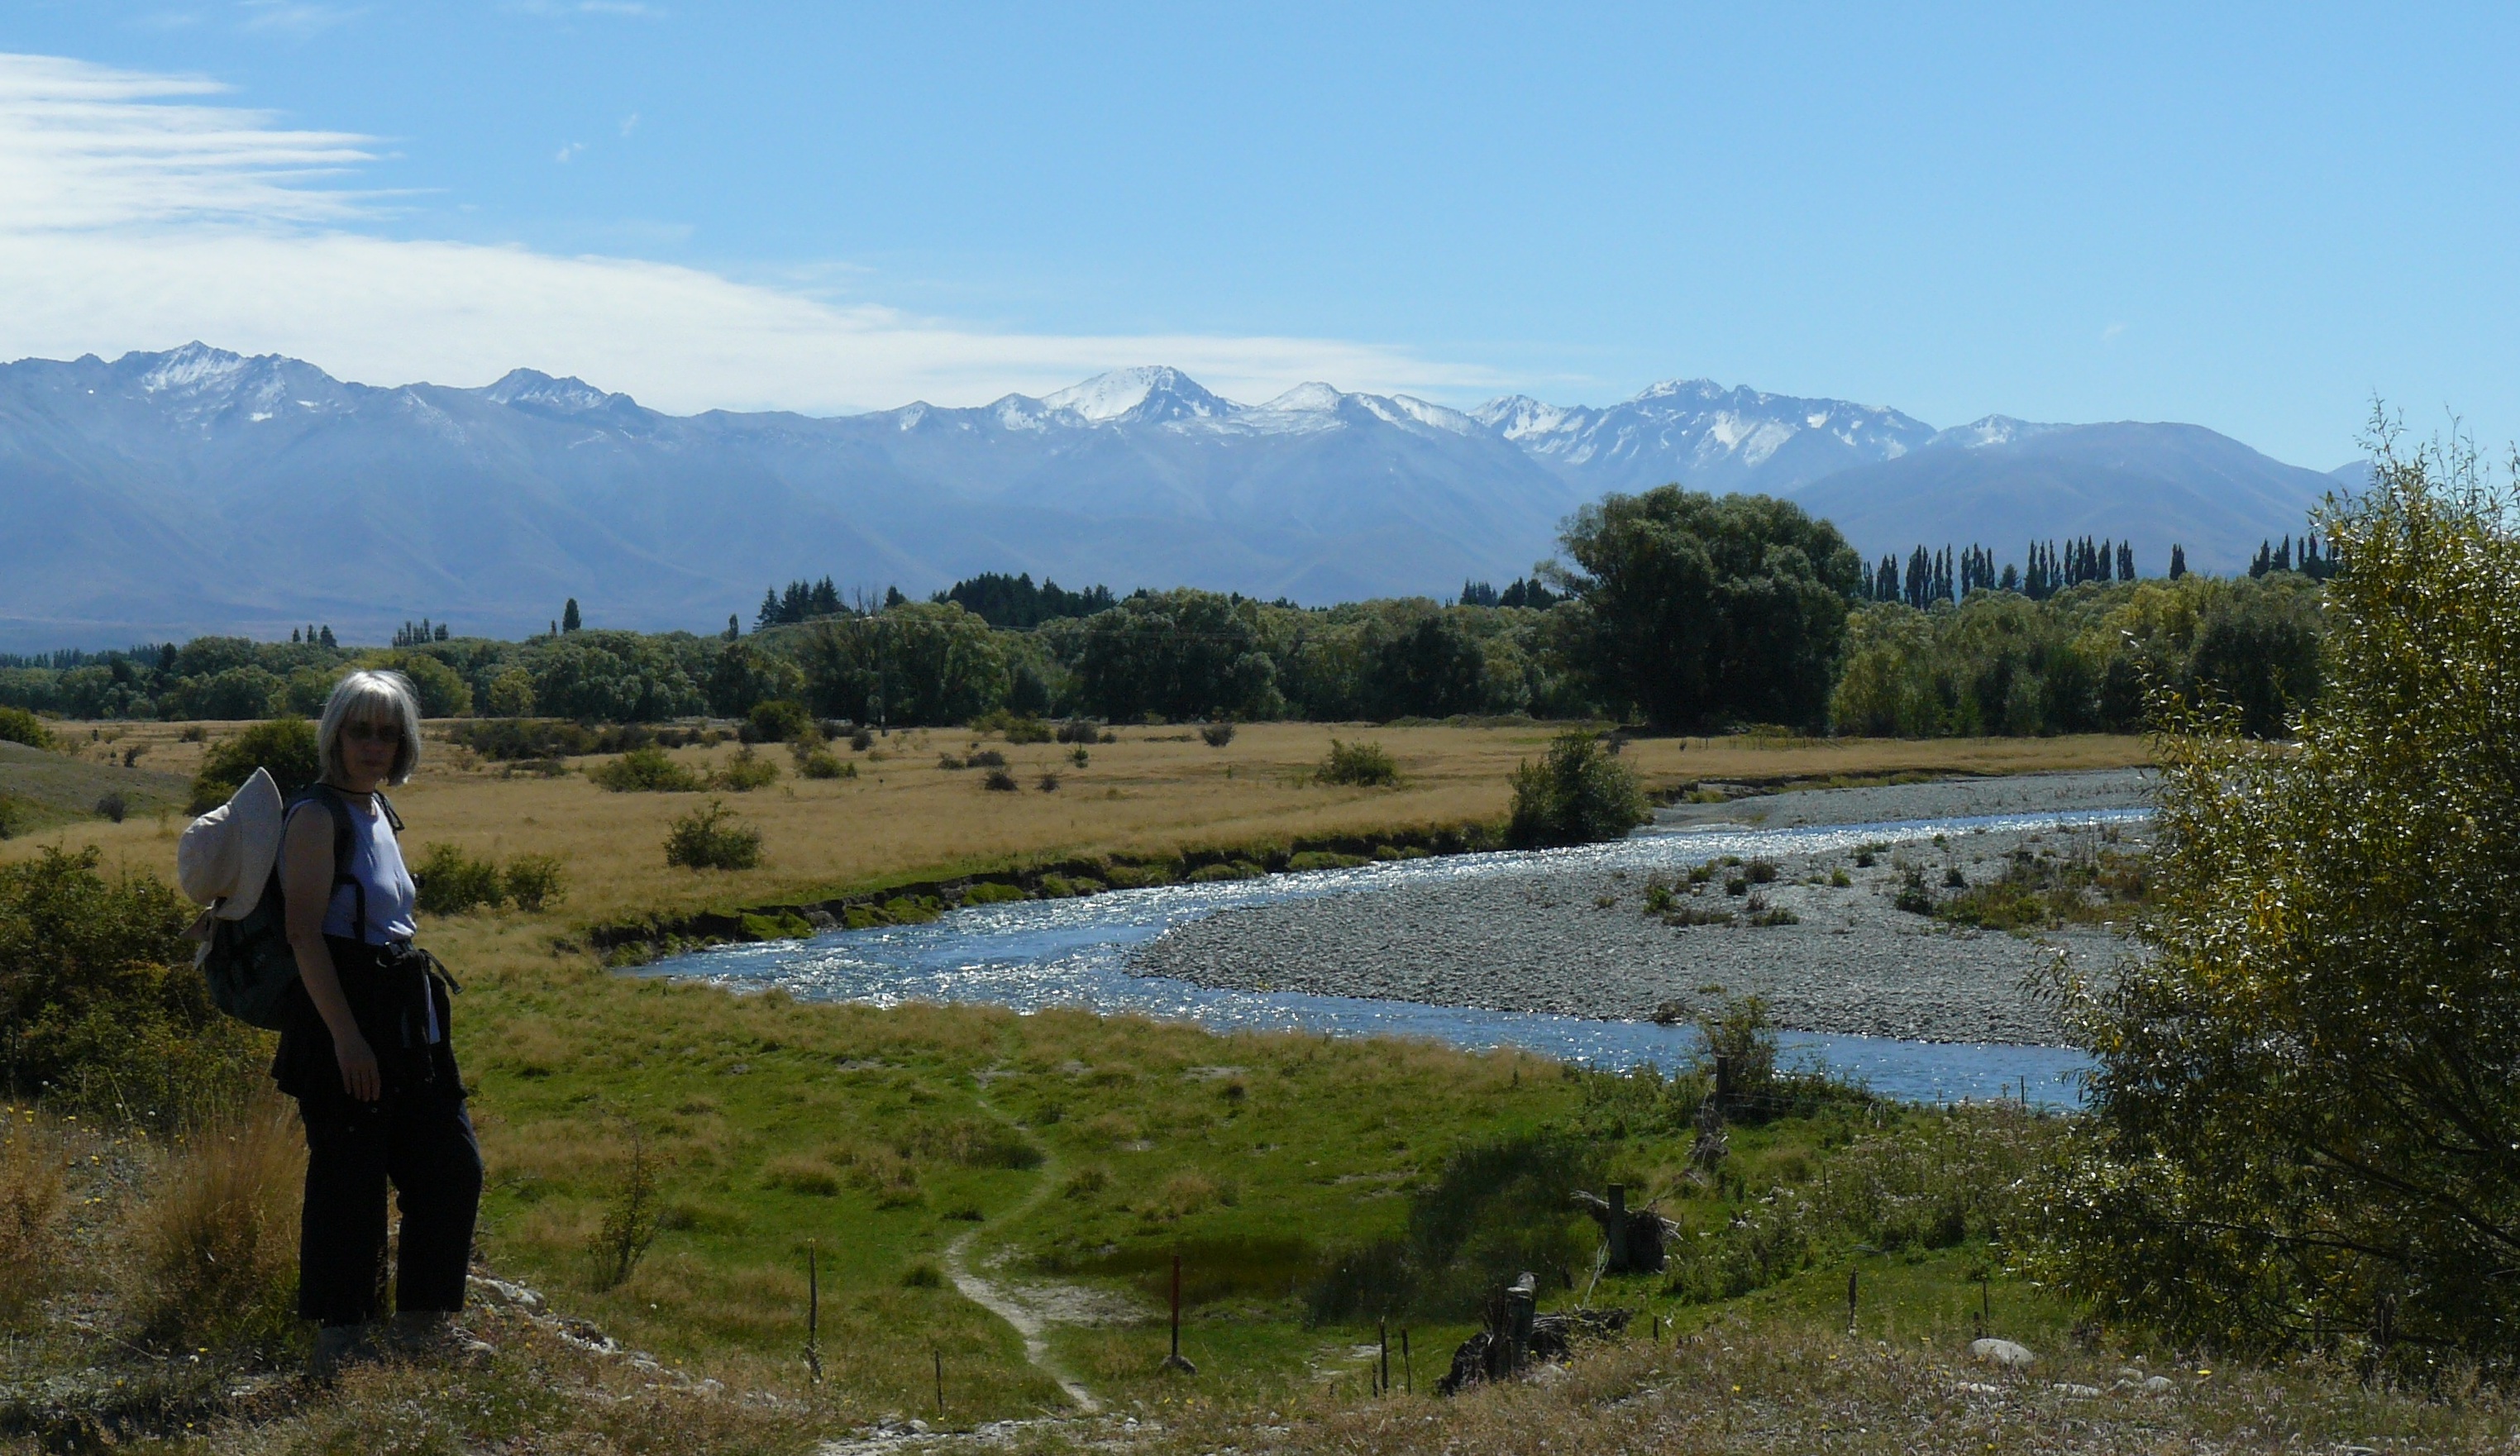
river, mountain, new zealand, natural landscape, wilderness, natural environment, water resources, nature reserve, water, wetland, grassland, floodplain, bog, landscape, highland, meadow, bank, rural area, plain, lake, hill, fell, pasture, tidal marsh, marsh, pond, lacustrine plain